The Love Letter (1999 film)

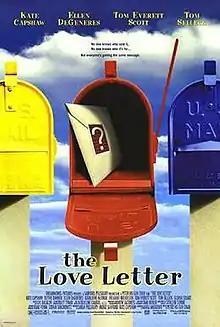
Theatrical release poster

The Love Letter is a 1999 American romantic comedy film directed by Peter Chan and starring Kate Capshaw, Ellen DeGeneres, Tom Everett Scott, and Tom Selleck. It is based on the novel by Cathleen Schine. The original music score was composed by Luis Enriquez Bacalov. The film takes place in the fictional Massachusetts town of Loblolly-by-the-Sea and was filmed in Rockport, Massachusetts.